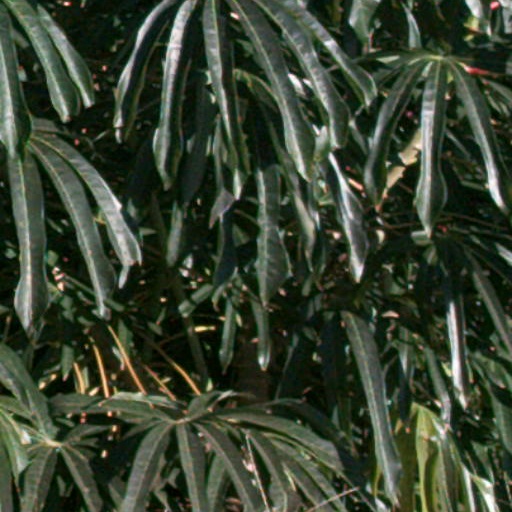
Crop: cassava